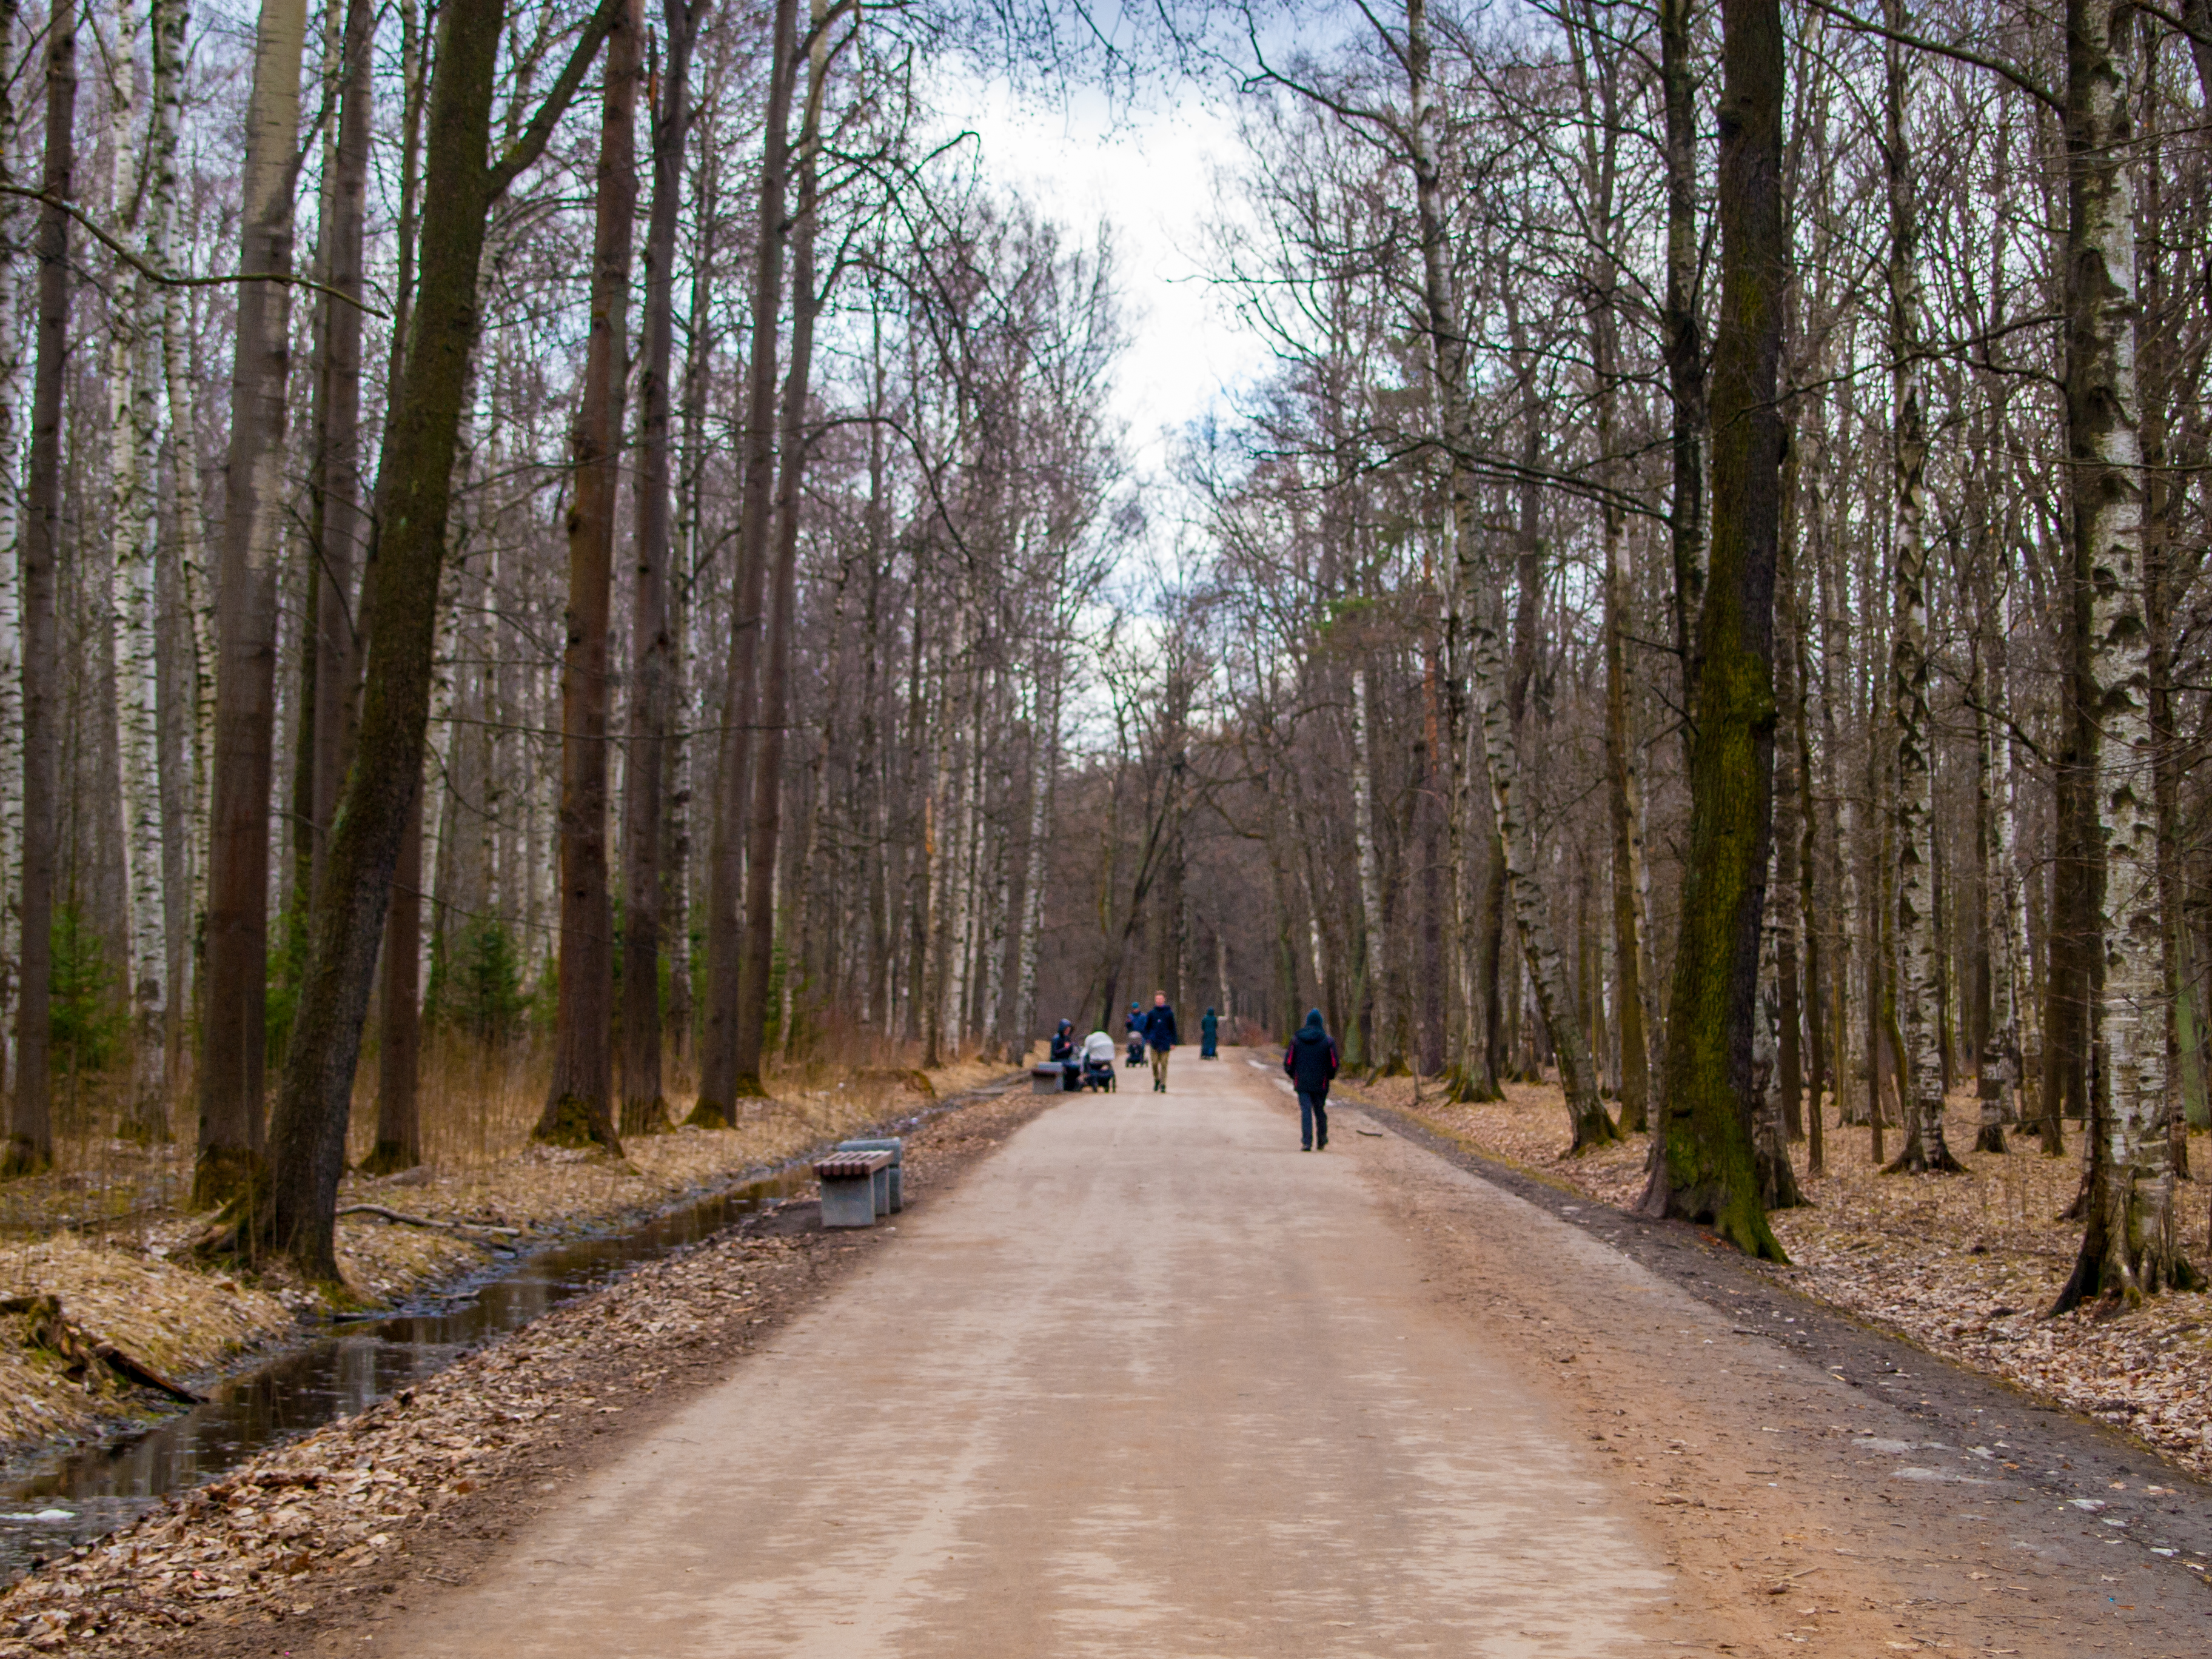
images, plant, sky, natural landscape, tree, branch, wood, road surface, thoroughfare, trunk, asphalt, deciduous, grass, landscape, road, winter, freezing, forest, dirt road, temperate broadleaf and mixed forest, trail, lane, grove, woodland, path, twig, recreation, wildlife, nonbuilding structure, Northern hardwood forest, soil, People in nature, old growth forest, walkway, walking, street, spruce fir forest, temperate coniferous forest, leisure, autumn, frost, pedestrian